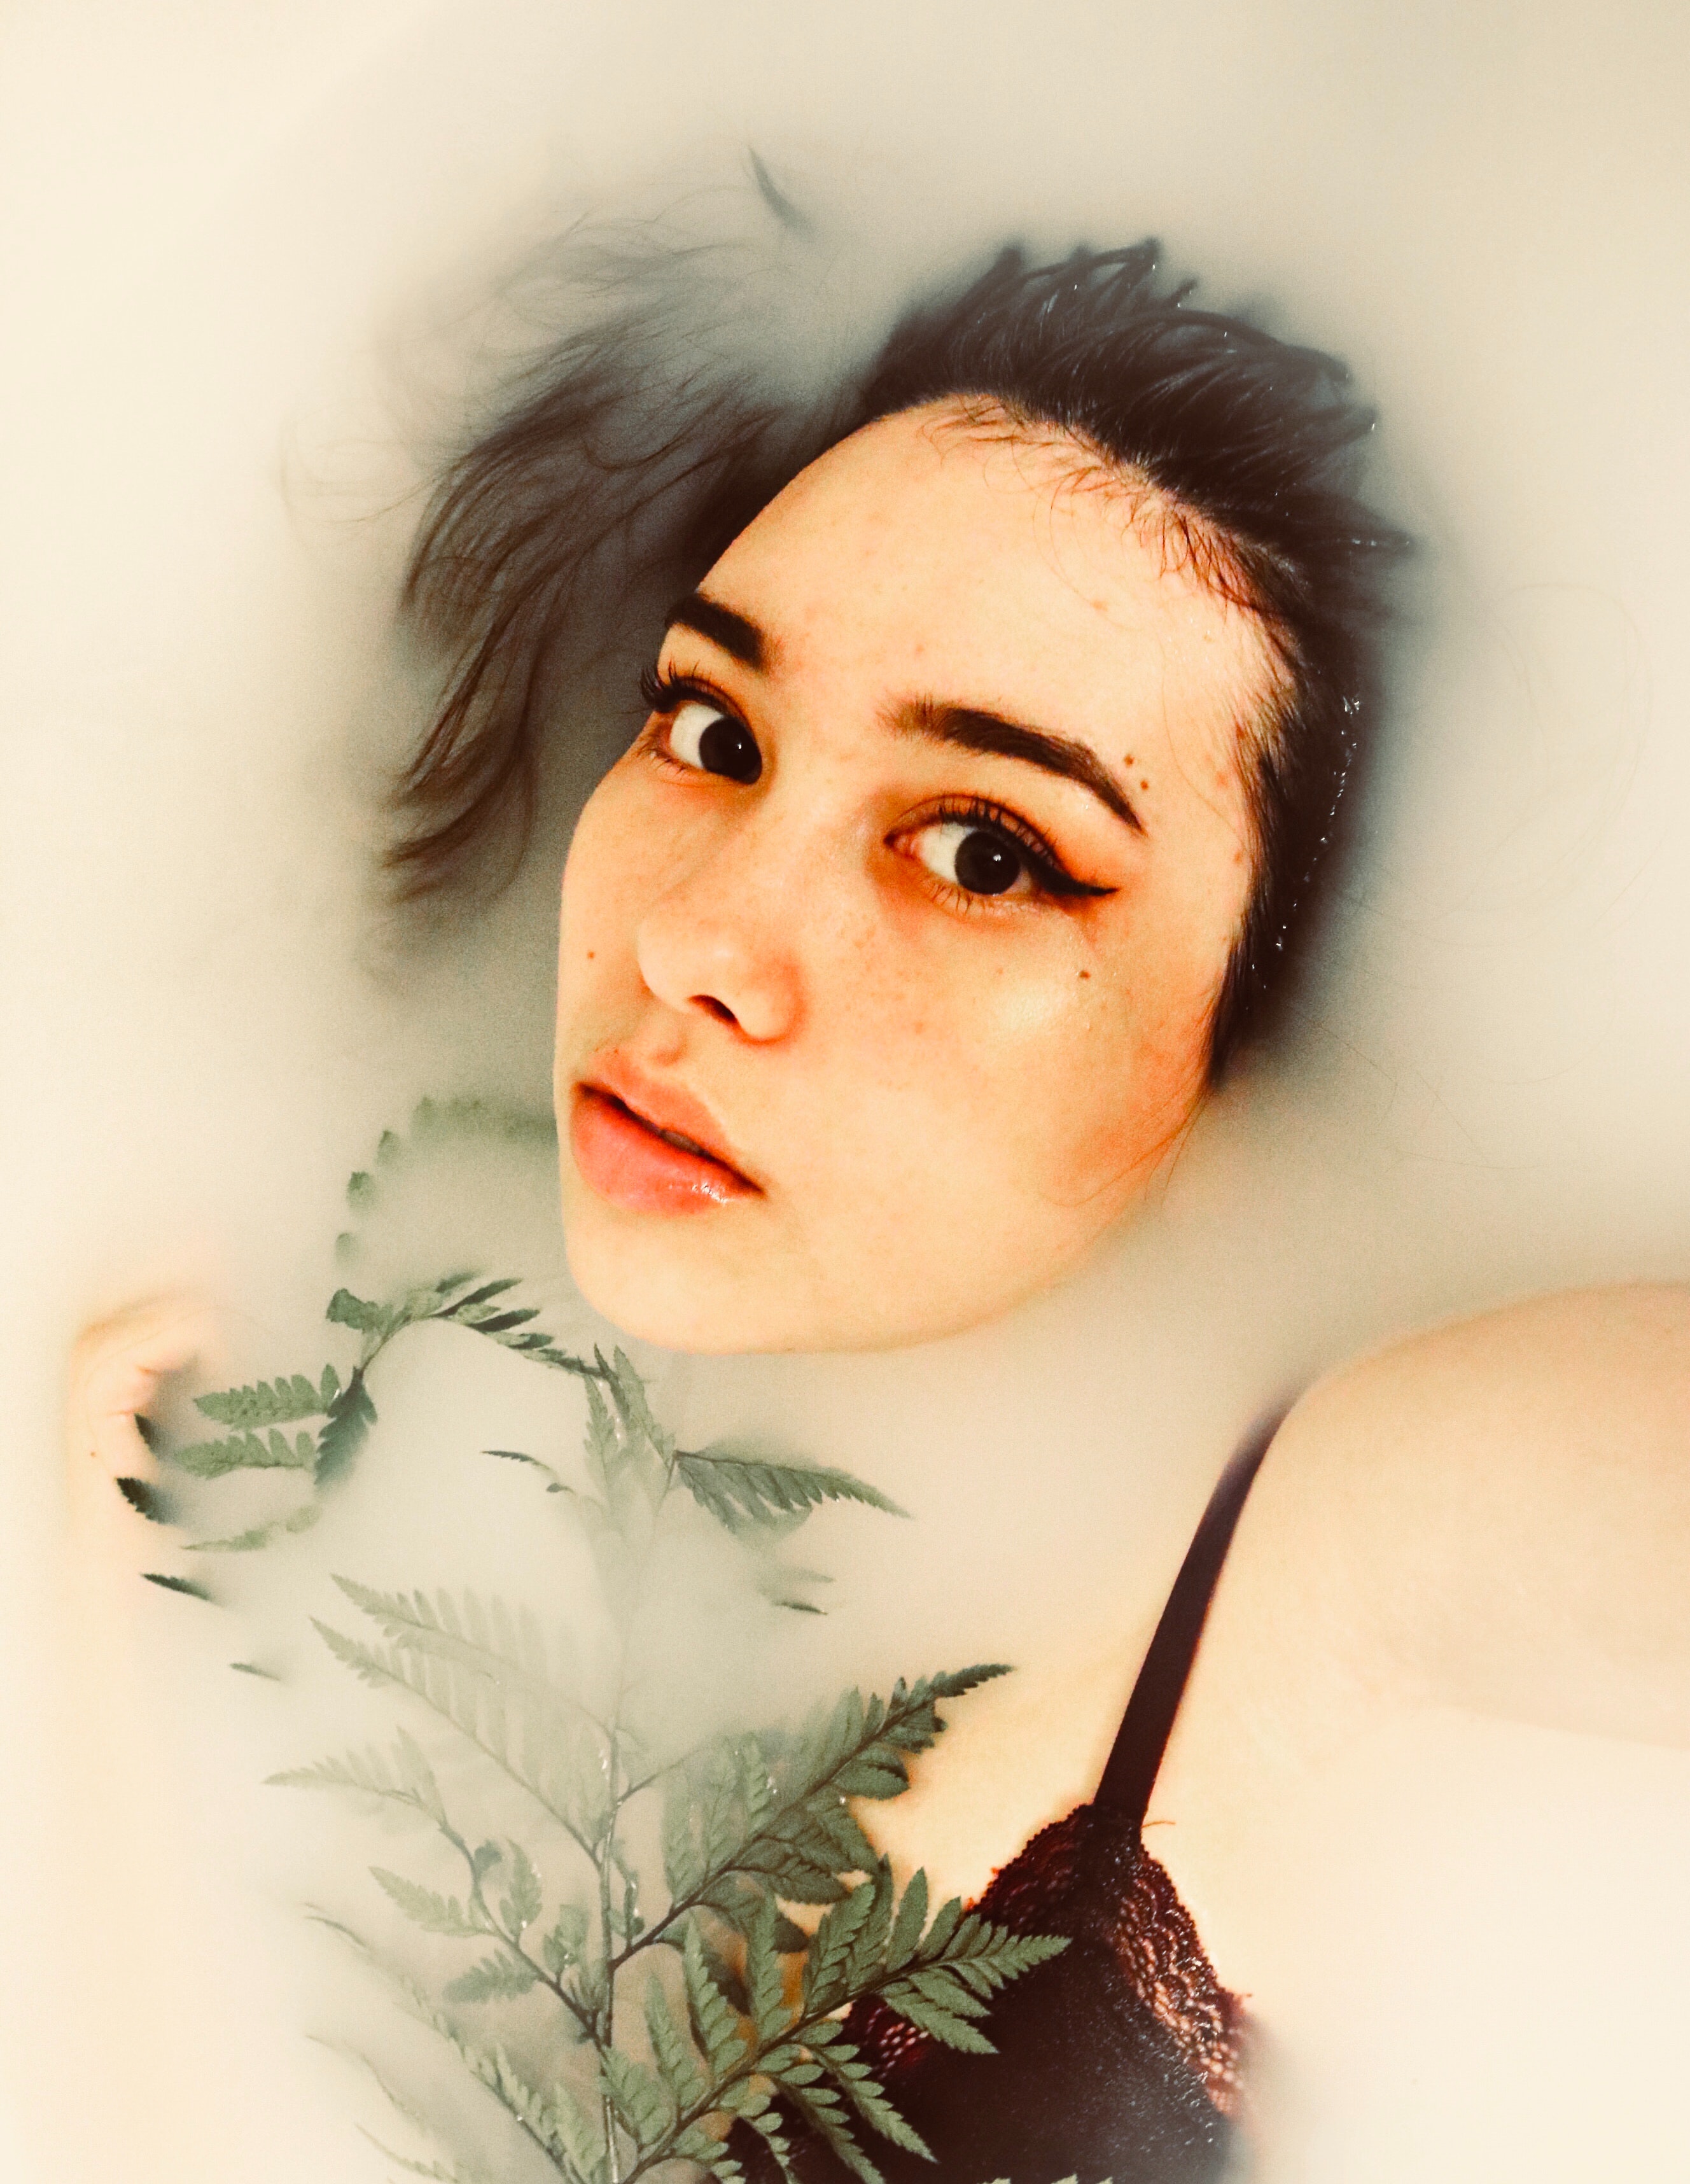
face, hair, eyebrow, lip, skin, head, nose, beauty, eye, chin, forehead, hairstyle, cheek, portrait, shoulder, mouth, self portrait, black hair, long hair, smile, eyelash, photography, plant, Colorfulness, fur, portrait photography, brown hair, selfie, ear